National People's Government

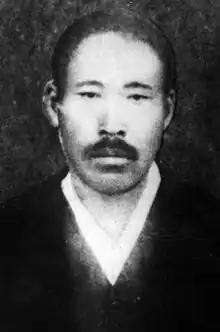
Hyeon Ik-Cheol, Chairman of the Central Executive Committee, and the Korean Revolutionary Party and the Korean Revolutionary Army

The National People's Government formed the Central Executive Committee on May 28, 1929, with Hyeon Ik-cheol as Chairman of the Central Executive Committee, Kim I-Dae as Chairman of the Civil Affairs Committee, Choi Dong-Oh as Chairman of the Foreign Affairs Committee, and Koi as Chairman of the Education Committee. Heo (高而虛) and Lee Woong (李雄) as military committee chairman and commander, and Yang Se-bong (梁世奉) as 1st company commander were elected. The headquarters was moved from Jilin to Xinbin County, Liaoning Province, in June. Japanese influence in Jilin Province strengthened, and activities became difficult. The headquarters was also moved from Jilin to Henggyeong in the Daedun region. The first Central Committee was held on September 20, 1929, and a declaration, platform, and charter were adopted, and the Central Executive Committee was reorganized on the 27th. As a result, it was decided that the National People's Prefecture would be solely responsible for the autonomous administration of the jurisdictional region.